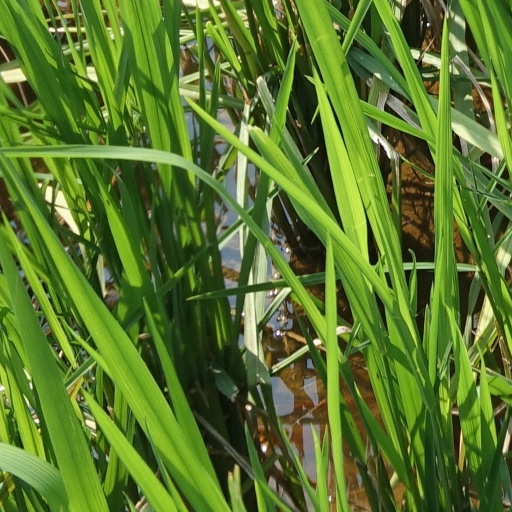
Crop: rice